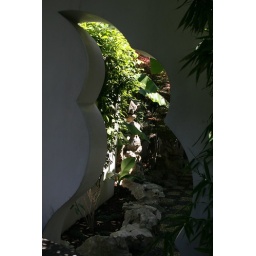
half a window clustered in green